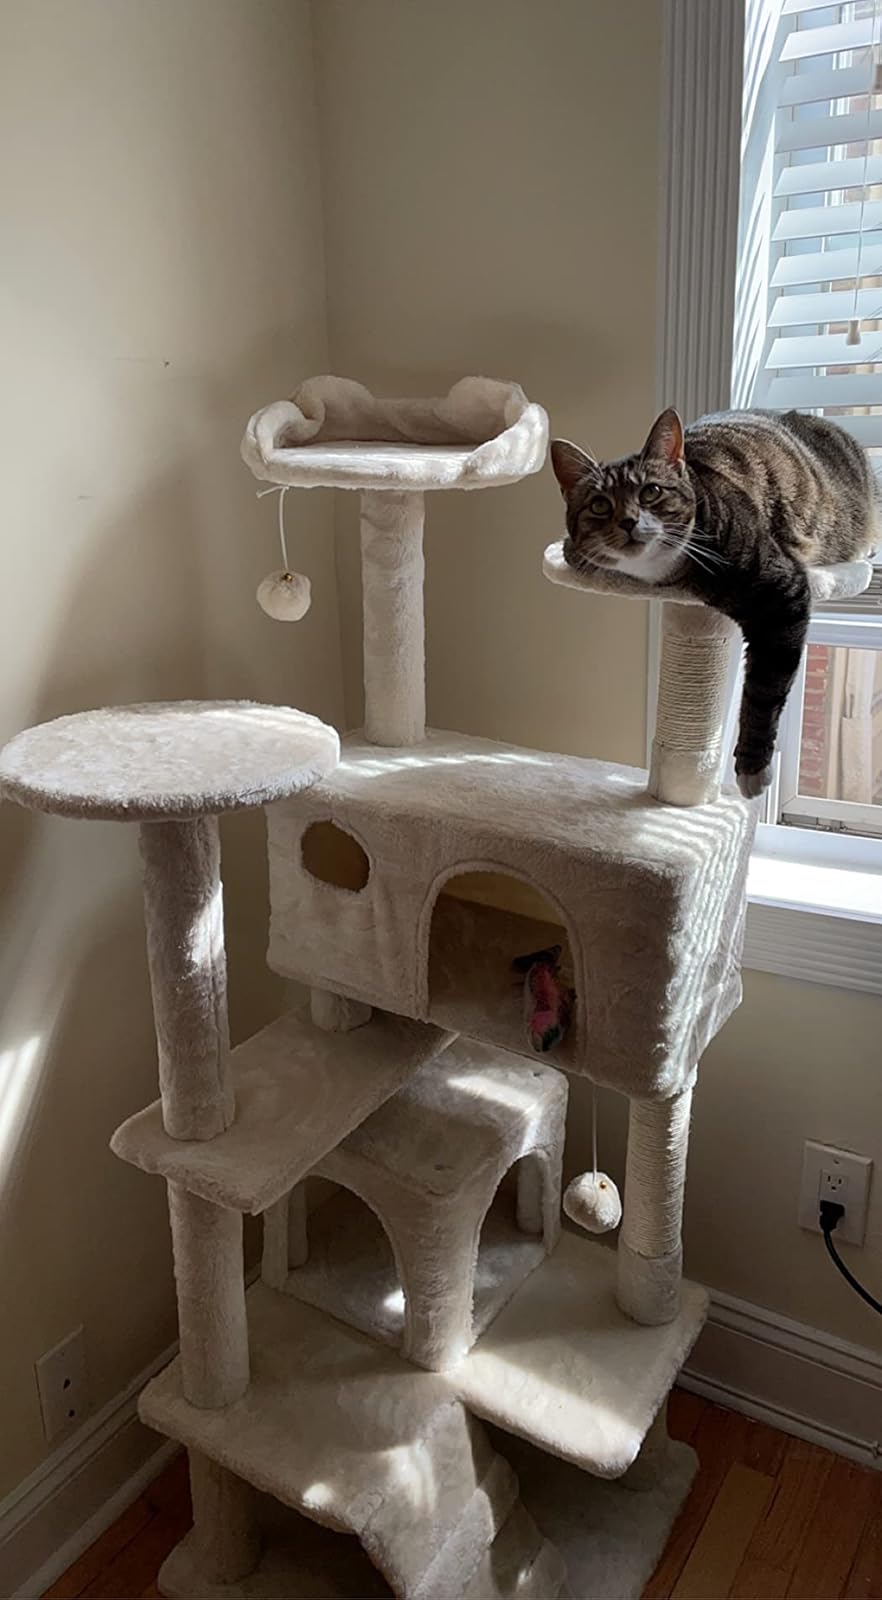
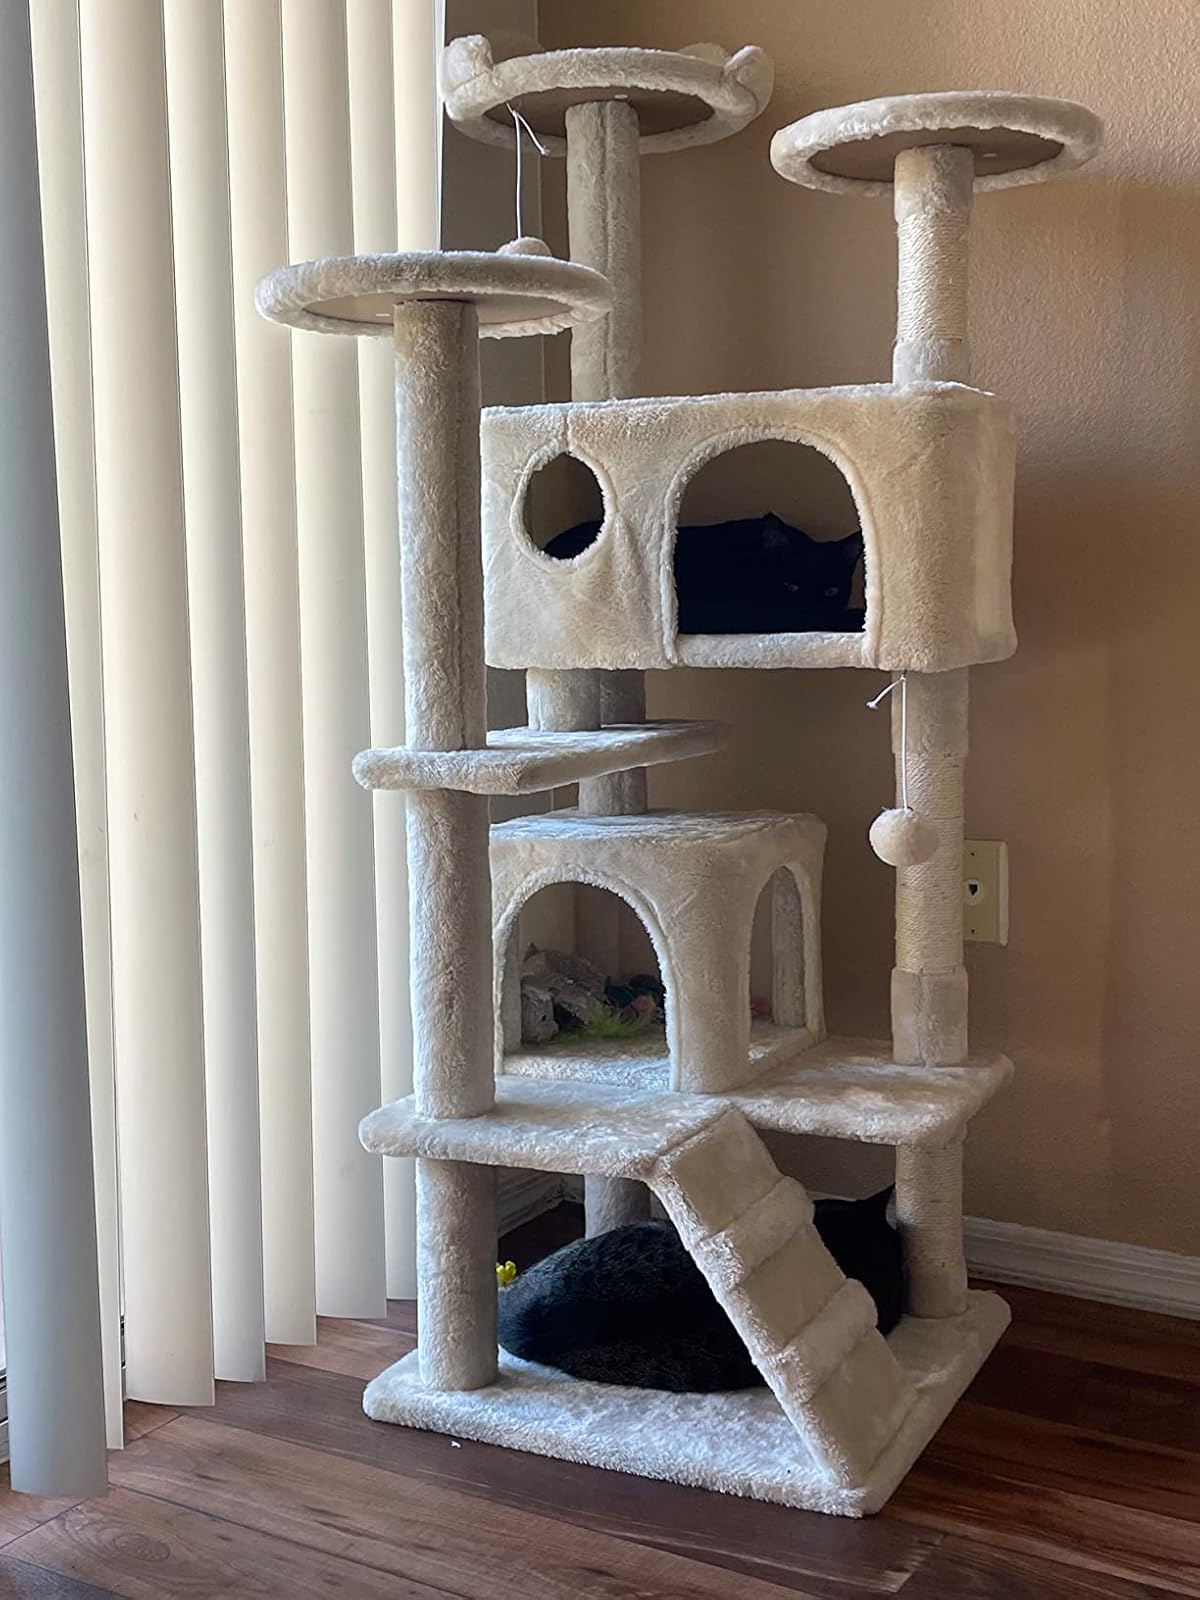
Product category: items_cat tree
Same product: yes